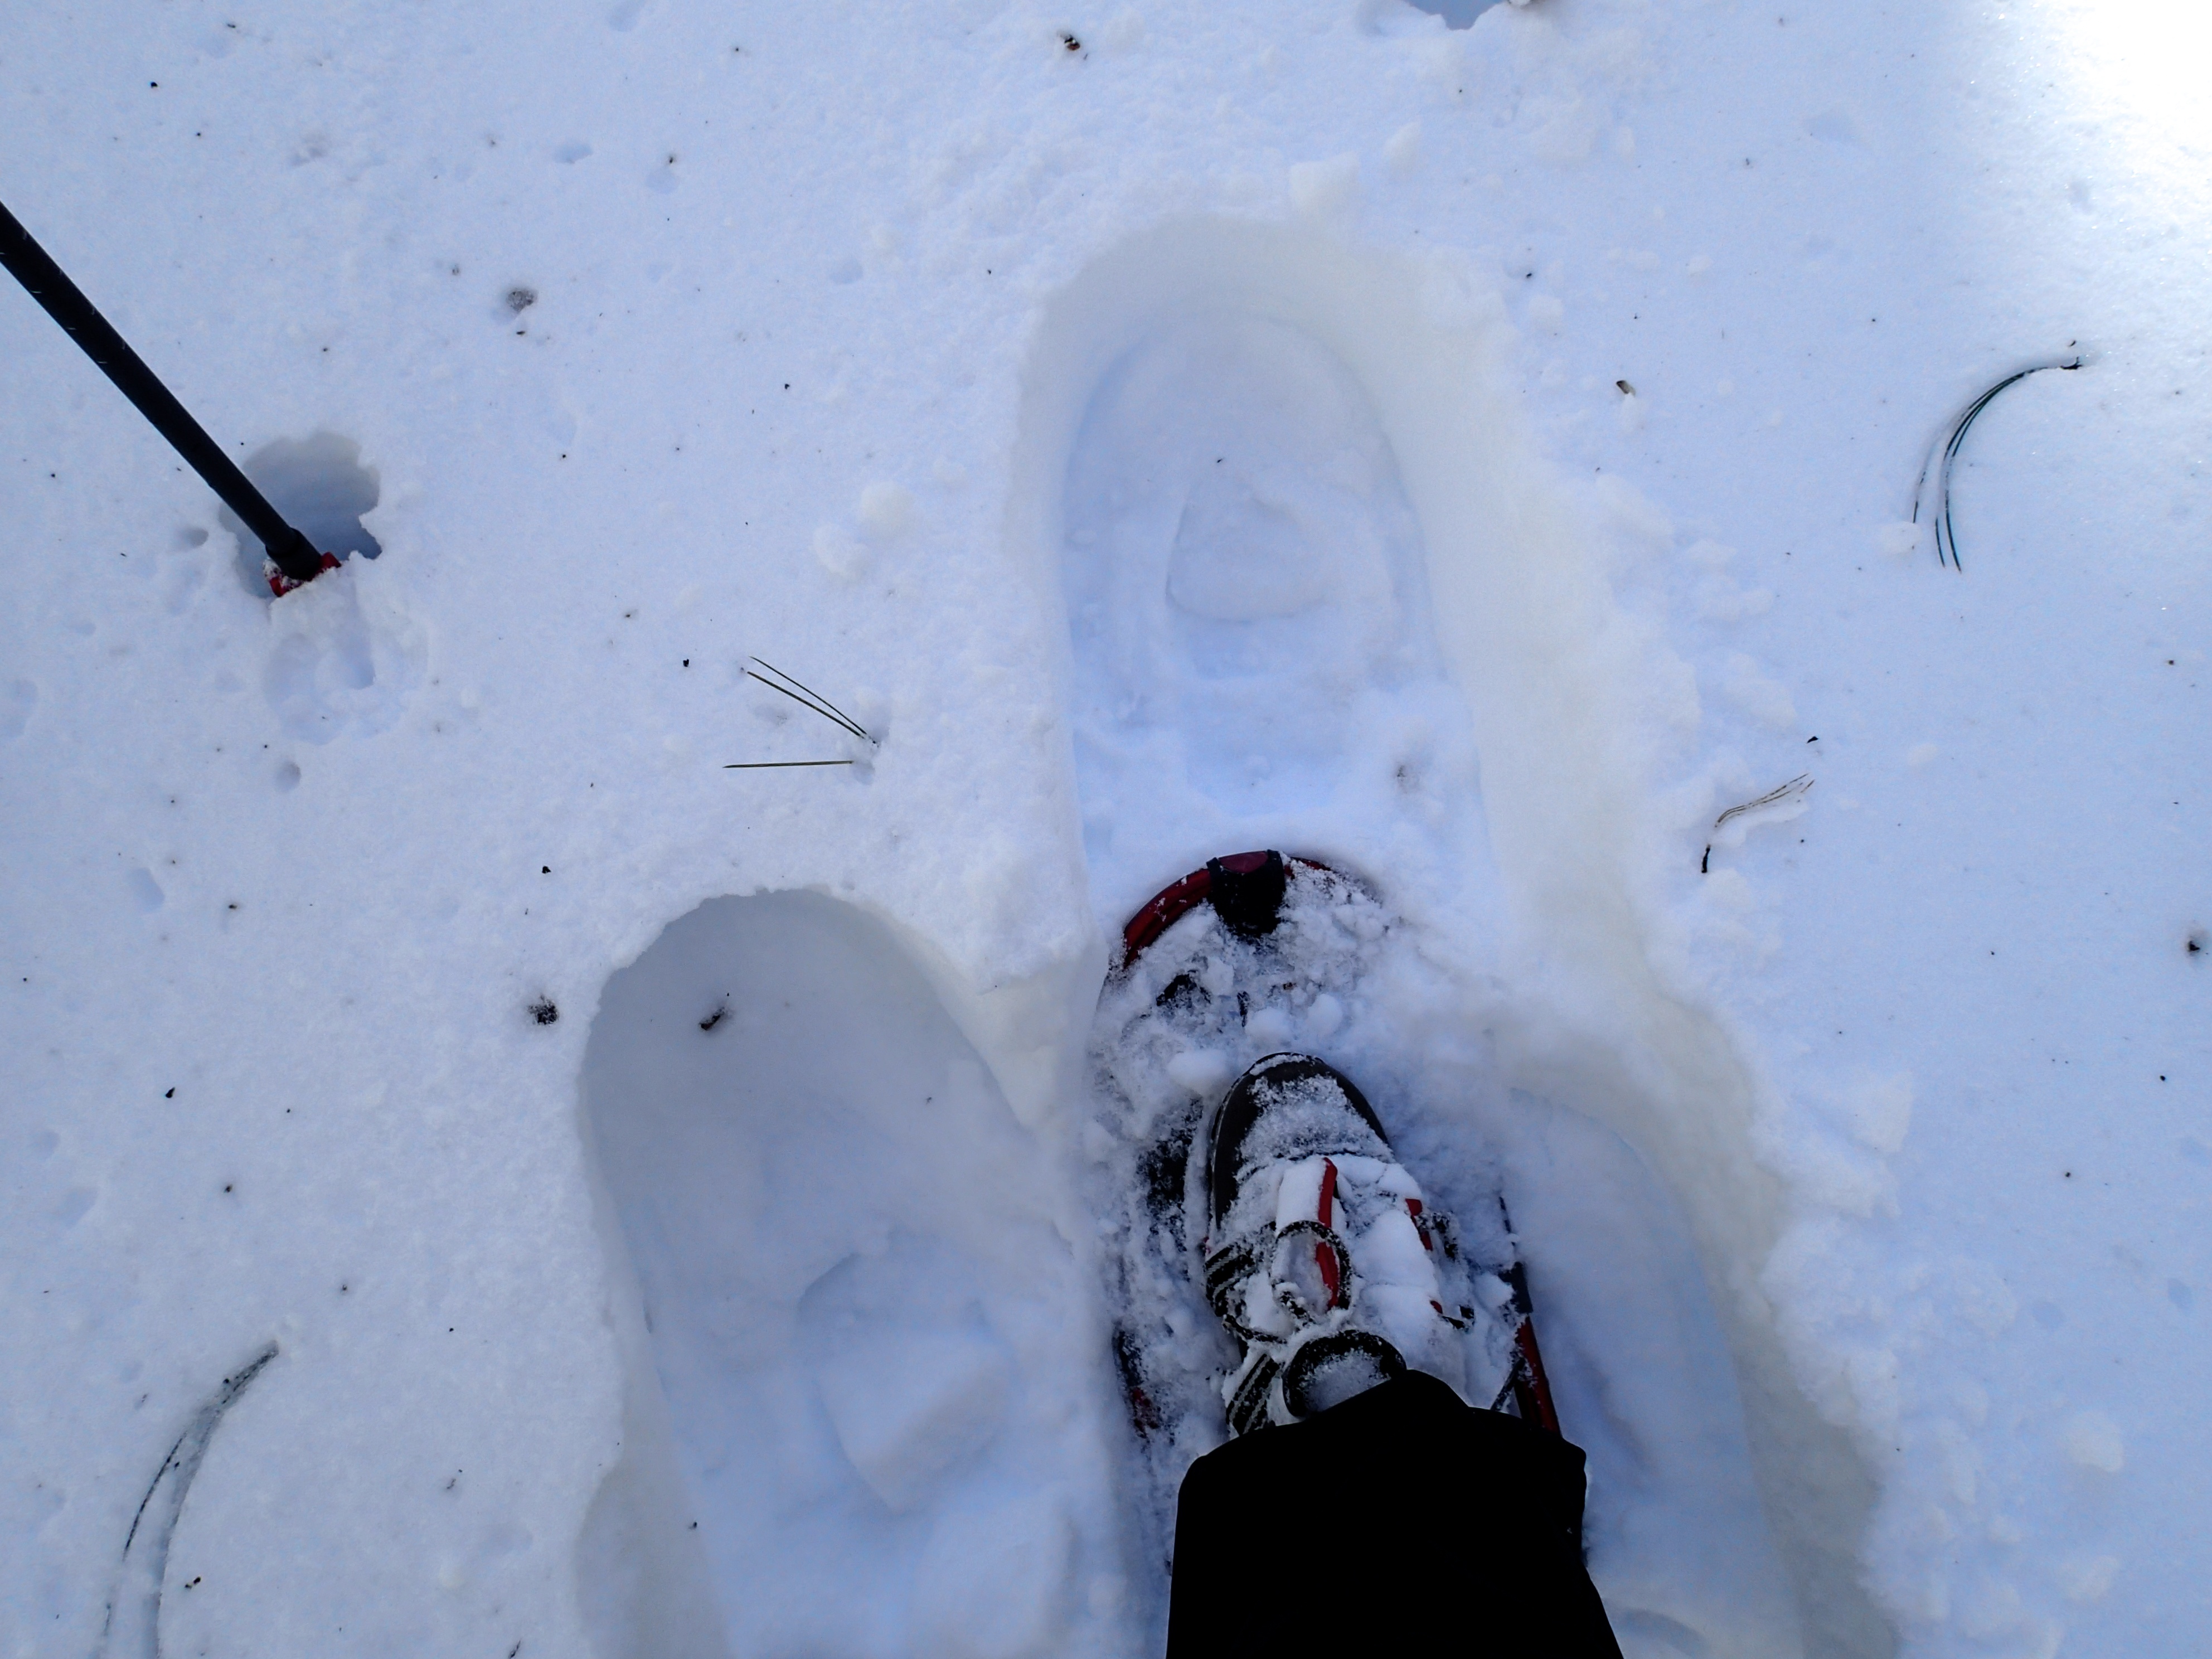
snow, winter, white, ice, weather, season, art, snowman, blizzard, freezing, winter storm